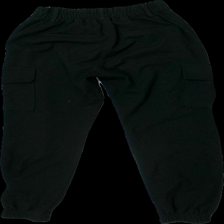
View: back
Type: Trousers
Category: Ladies
Brand: Bershka (Zara)
Colors: Black
Cut: Regular
Size: 34
Season: All
Price range: 50-100
Recommended usage: Reuse
Description: black trouser